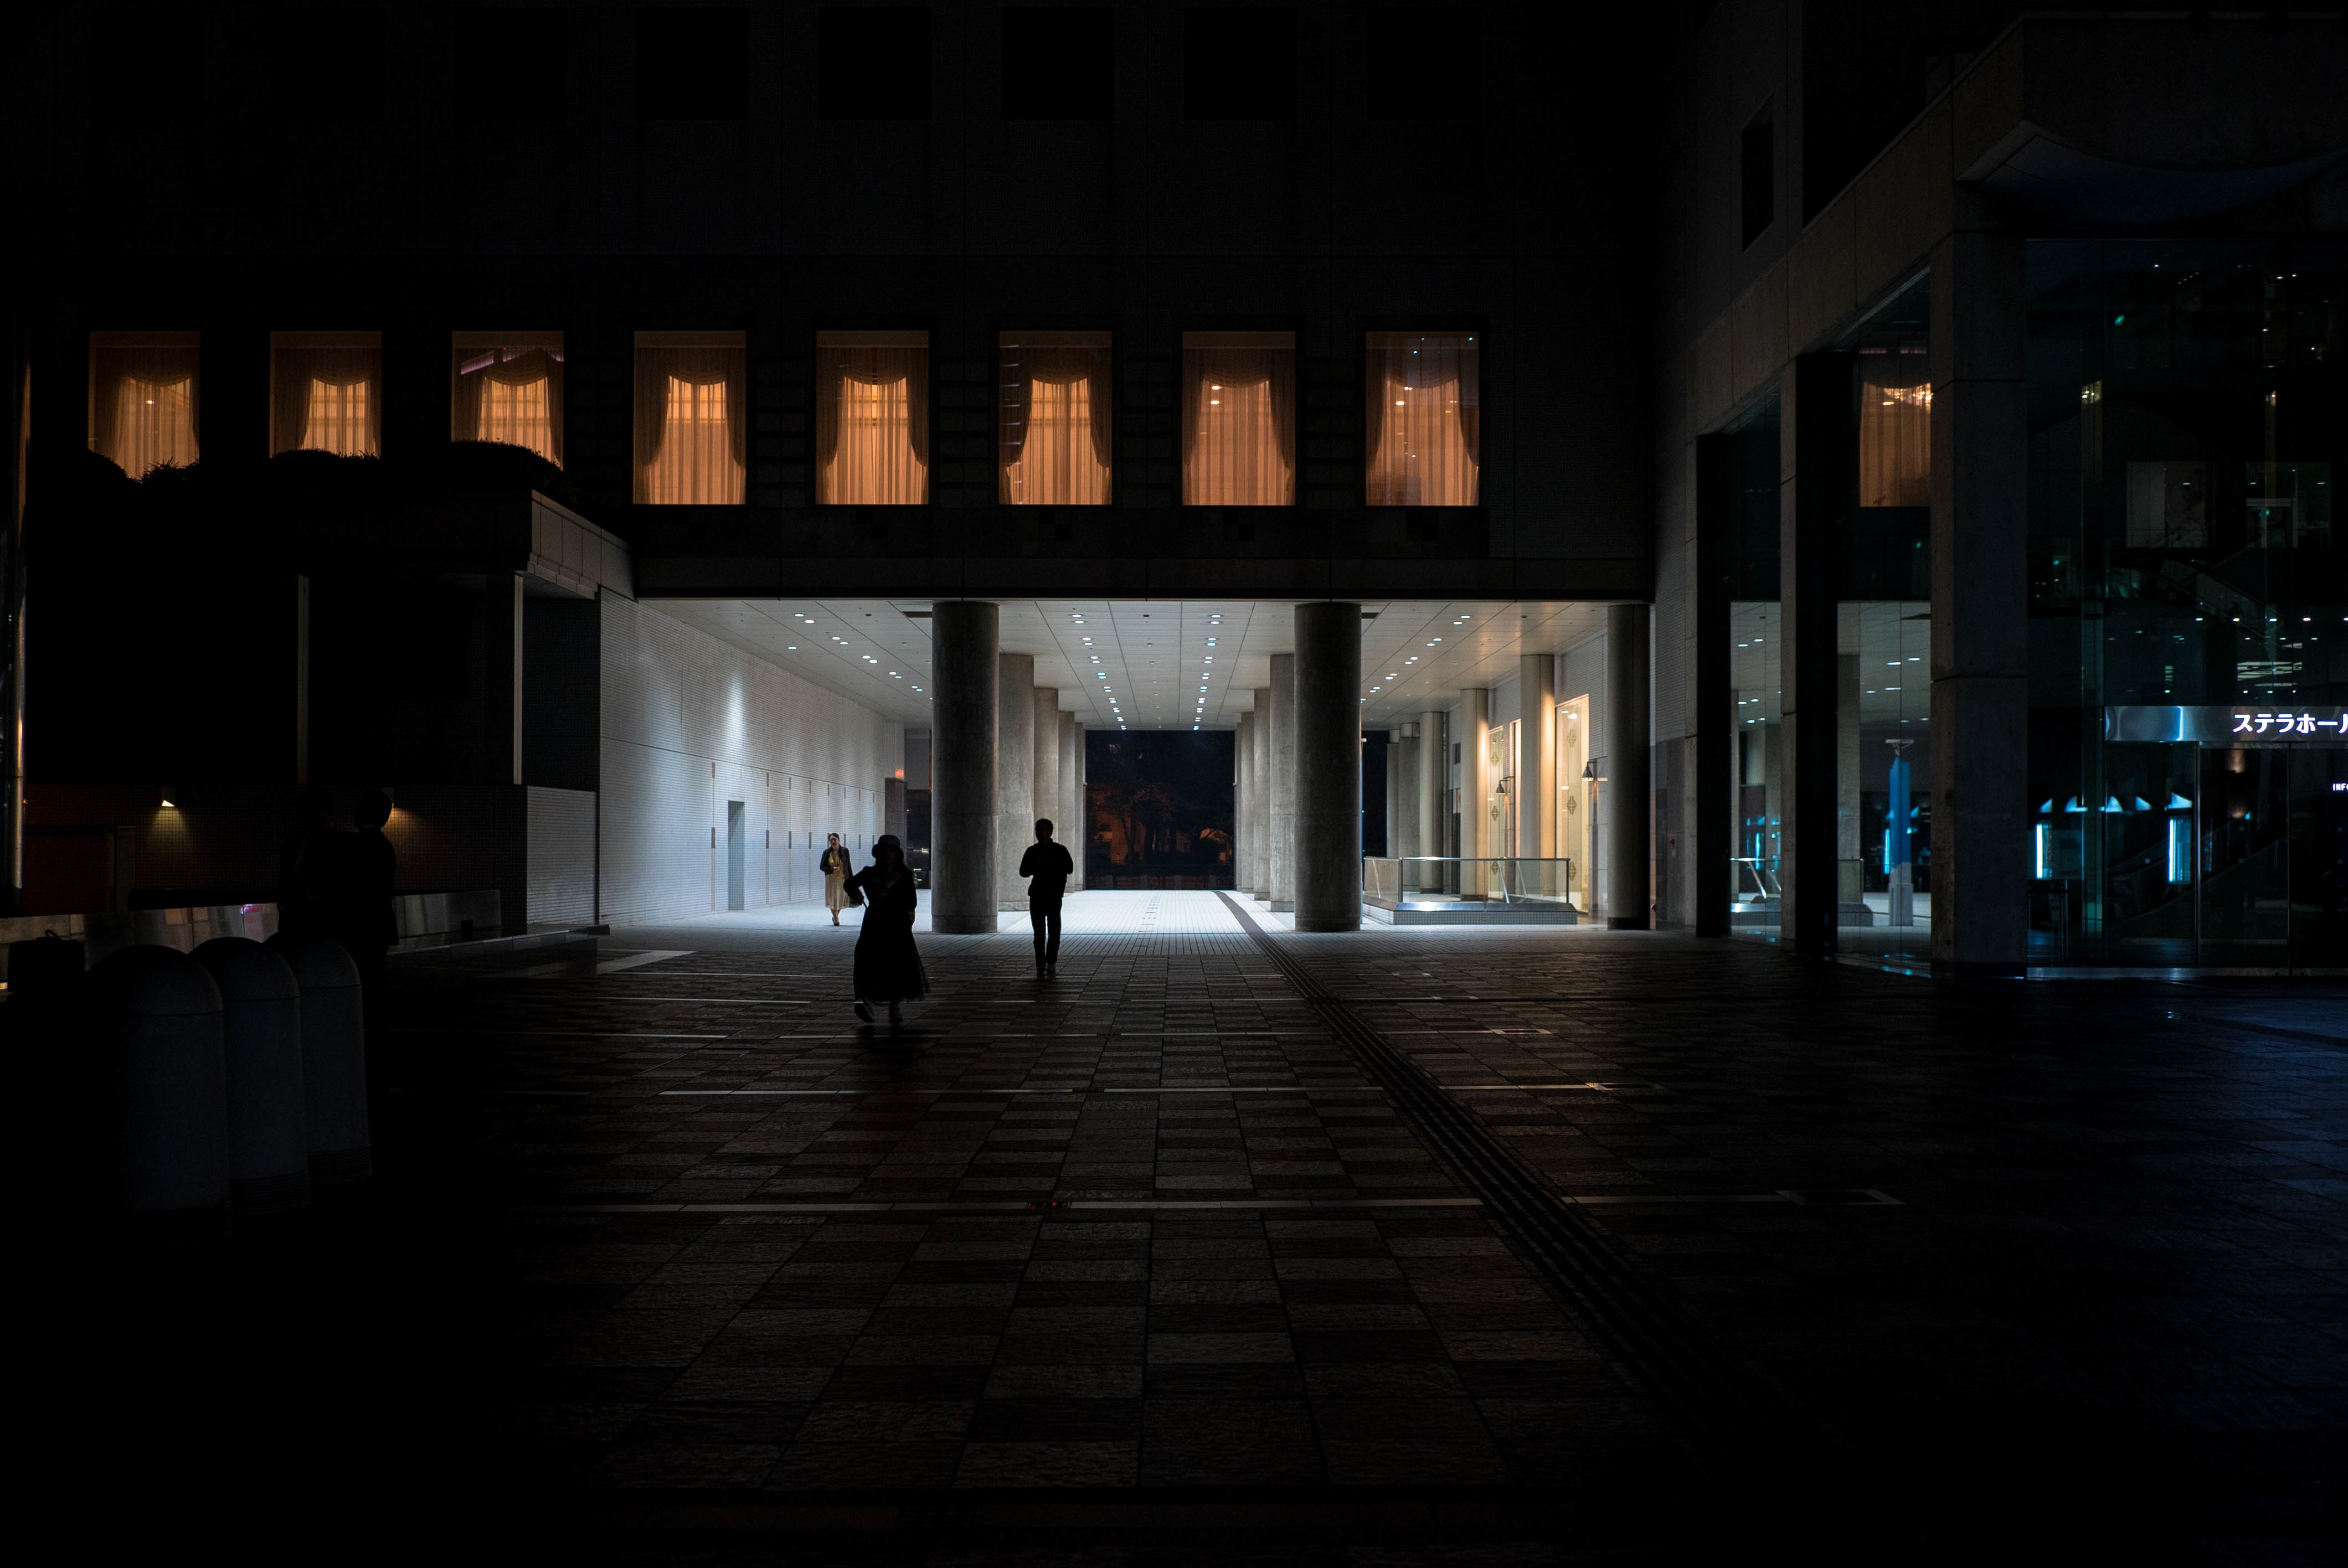
light, architecture, night, evening, darkness, lighting, screenshot